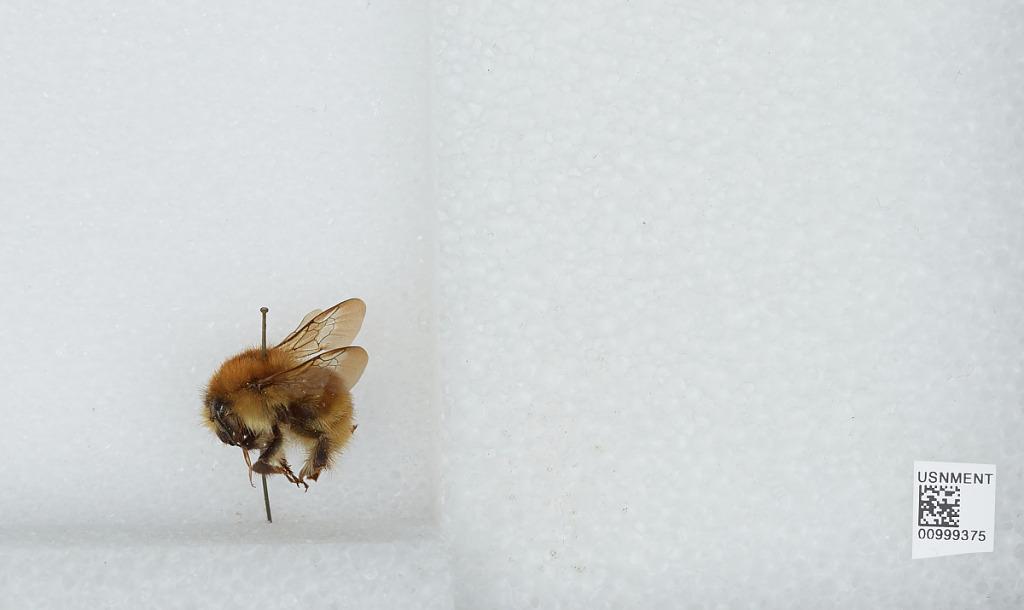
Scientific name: Bombus (Thoracobombus) pascuorum (Scopoli)